UCD Economics Society

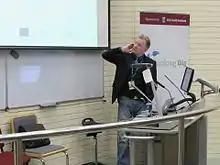
Professor Gregory O'Hare of UCD Earth Institute delivers the opening address at Thinking Big 2014

In 2013 and 2014, the society hosted the "Thinking Big" conference. This two-day conference started in 2013. The 2014 event sought to deal with "subjects affecting the world today" and included discussions on drug policy in Ireland, third world health care, and the corporate tax rate in Ireland. Speakers at the 2014 event included Lucinda Creighton and Vince Cunningham.